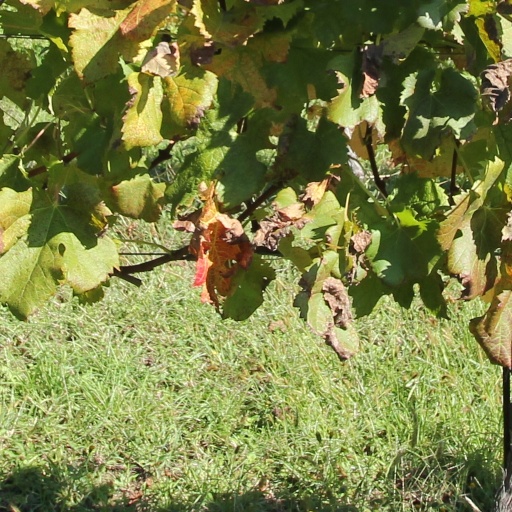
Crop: grape